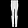
Label: Trouser